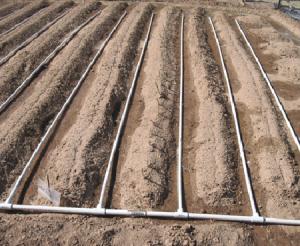
Hili ni shamba kubwa. Shamba hili limelimwa na limegawanywa kwa safu. Katikati ya safu hizi kuna mitaro na ndani ya mitaro hii, kuna mifereji iliyopitishwa  kwa minajili ya unyunyunyiaji maji.